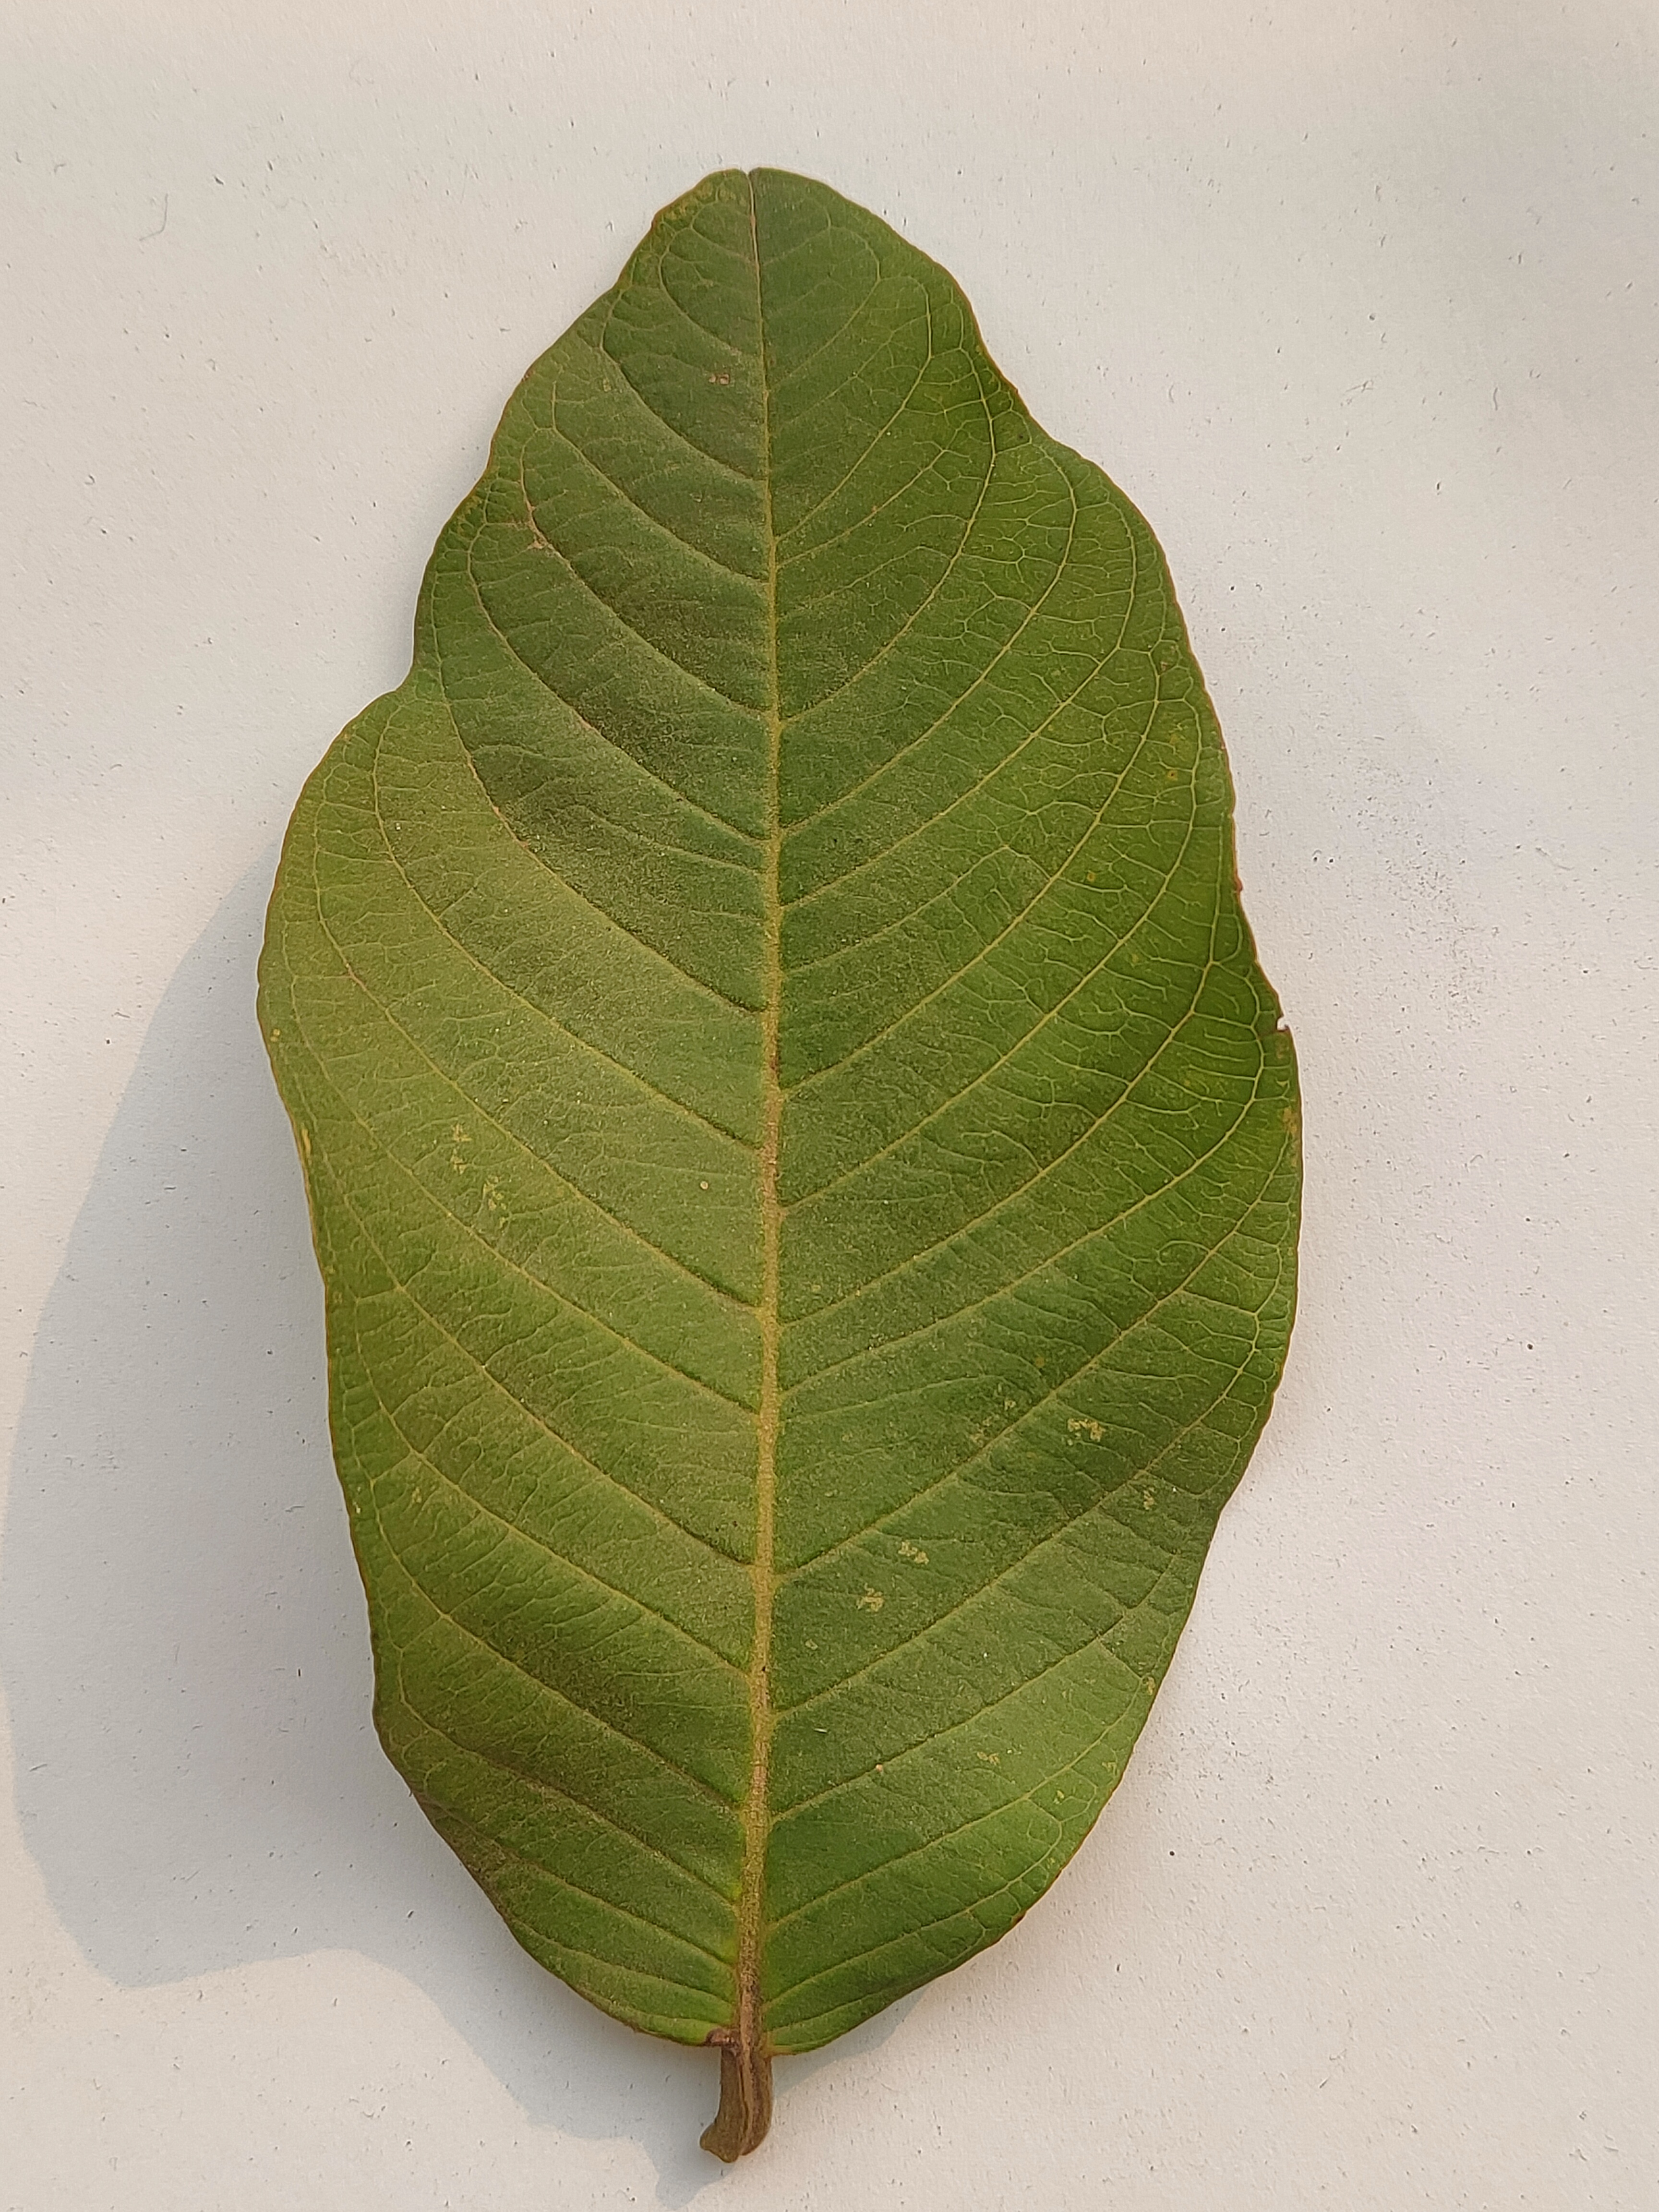
Leaf variety: Guava